Mark Feehily

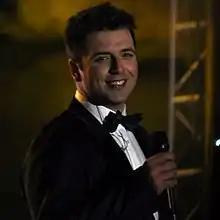
Feehily performing with Westlife in 2011

Markus Michael Patrick Feehily (born 28 May 1980) is an Irish singer, best known as a member of the pop vocal group Westlife. Westlife has released twelve albums, embarked on thirteen world tours and won several awards, becoming one of the most successful musical groups of all time. With 15 number one appearances, Feehily is also the highest-charting LGBT performer on the UK Singles Chart.